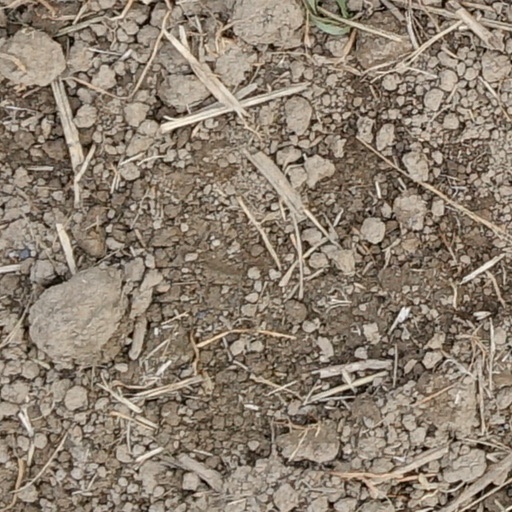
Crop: wheat